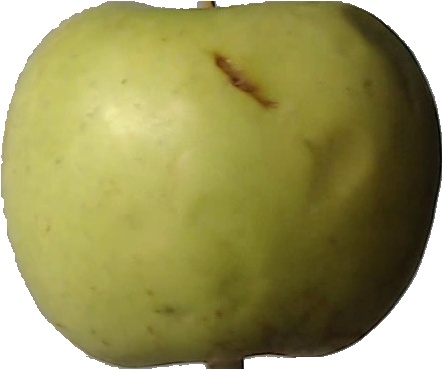
Label: apple_golden_3